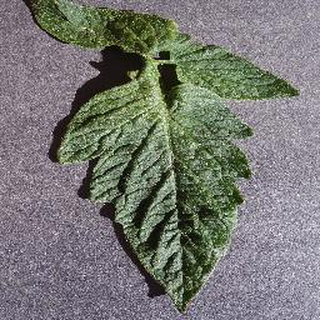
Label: healthy_tomato